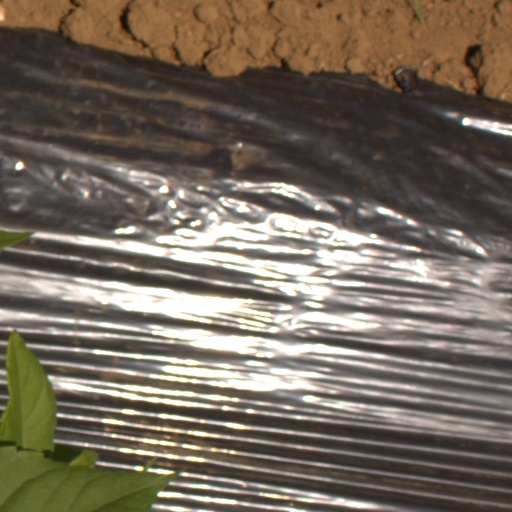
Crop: Jerusalem artichoke